Aladdin (1992 Golden Films film)

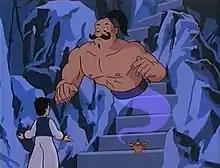
Aladdin and the genie

Aladdin is a 1992 animated fantasy film. It is based on the classic "Arabian Nights" story "Aladdin", translated by Antoine Galland. "Aladdin" was produced by American Film Investment Corporation II (later Golden Films). Like all six productions that followed, the film features a single original song, "Rub the Lamp", written and composed by Richard Hurwitz and John Arrias, while a selection of classical music completed the rest of its soundtrack. It was released straight to video on April 27, 1992 by Trimark, as the first of a series of seven weekly releases of animated adaptations. It was then acquired and re-released by GoodTimes Home Video in 1993 and later reissued on DVD in 2002 as part of the distributor's (now Goodtimes Entertainment) "Collectible Classics" line of products.